Describe the emotion expressed in this image:  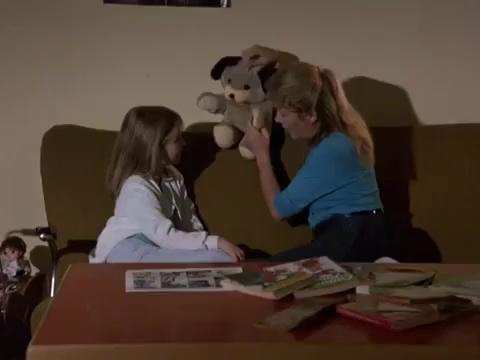
This person displays Fear, valence and arousal with high intensity.